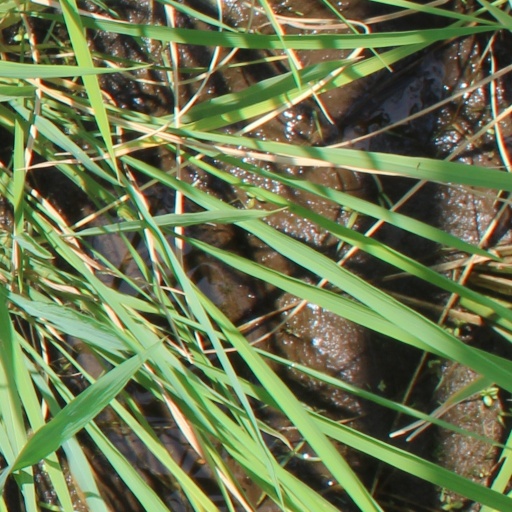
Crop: rice